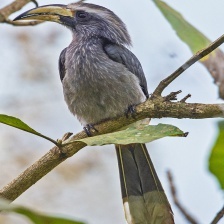
Species: MALABAR HORNBILL
Scientific name: OCYCEROS GRISEUS
ImageNet parent category: hornbill